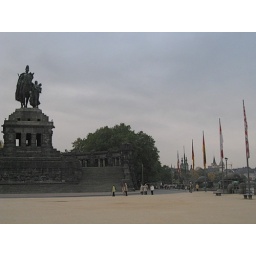
Now we're in Koblenz; a military monument at river point